Privatisation of London bus services

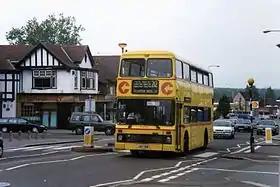
Capital Citybus Northern Counties bodied Leyland Olympian at Chingford station in June 1999

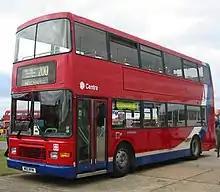
Centra Alexander Royale bodied Volvo Olympian

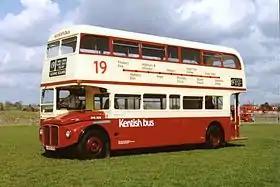
Kentish Bus AEC Routemaster in July 1993

On 1 April 1989, London Buses was divided into 12 business units in preparation for being individually sold off. The companies were created along geographic lines, with all but Westlink having routes running into Central London. The division names and a small graphic device were added to the buses, in white. An exception to this was the Westlink unit, which received a new livery altogether. Some of the names chosen were drawn from the pre London Transport era, namely London General Omnibus Company and London United Tramways.